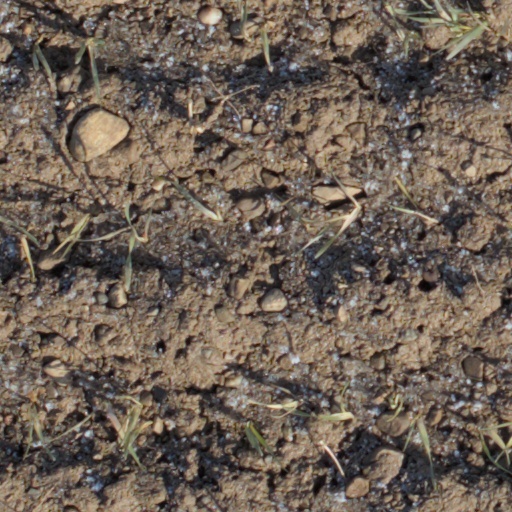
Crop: wheat